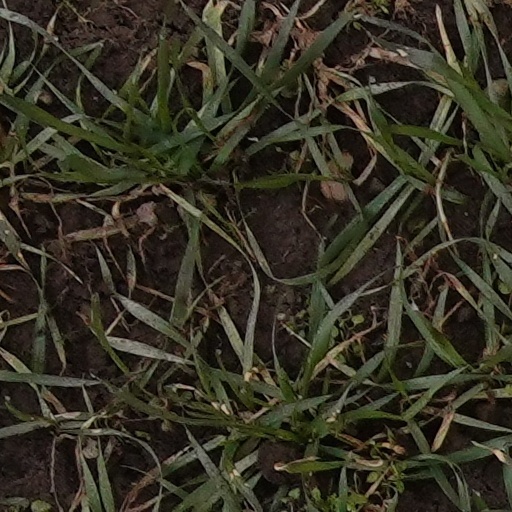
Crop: wheat